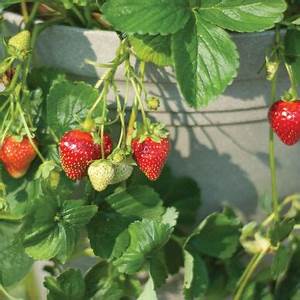
Label: Strawberry